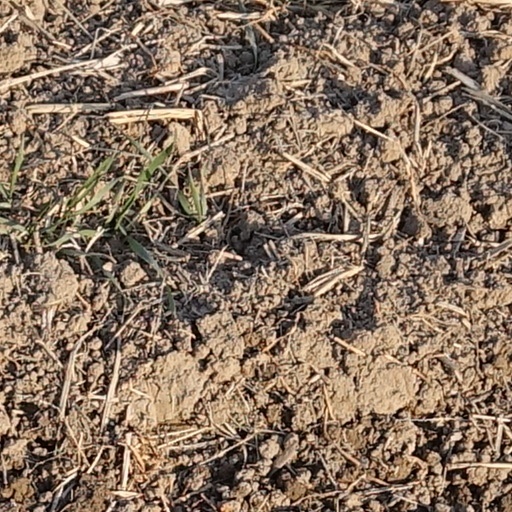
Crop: wheat